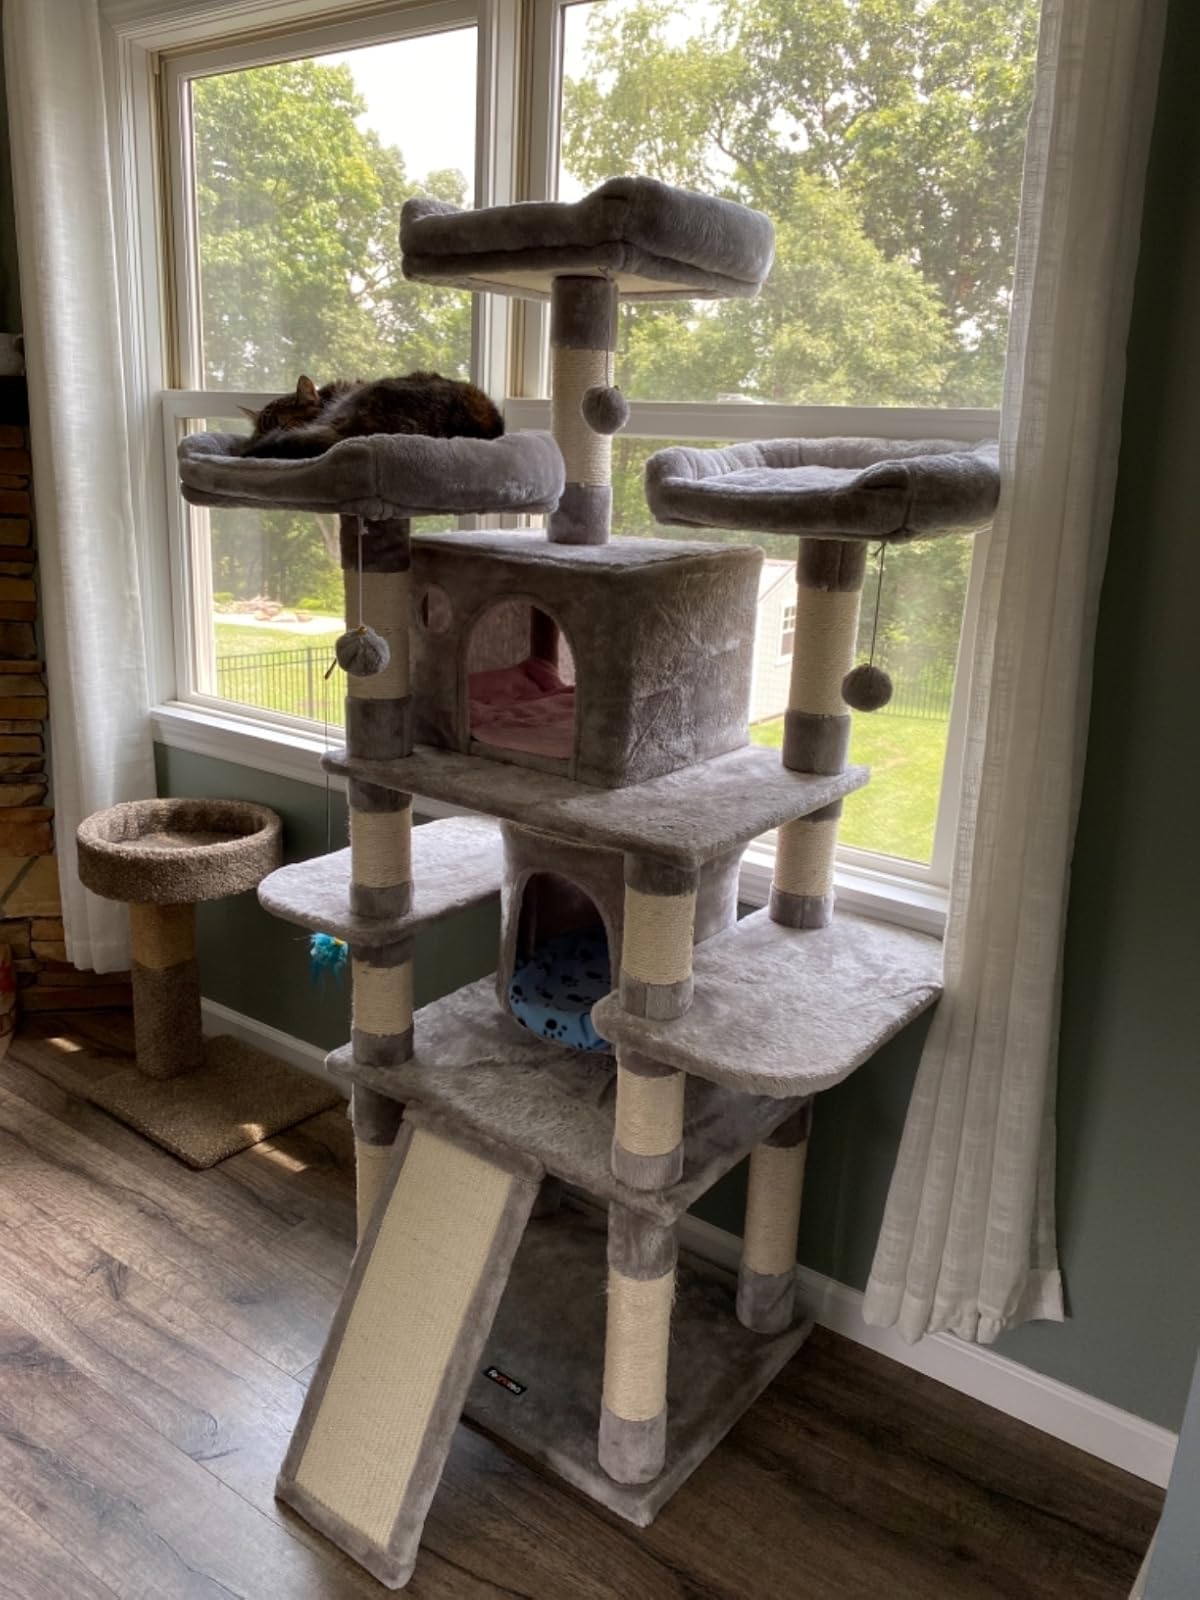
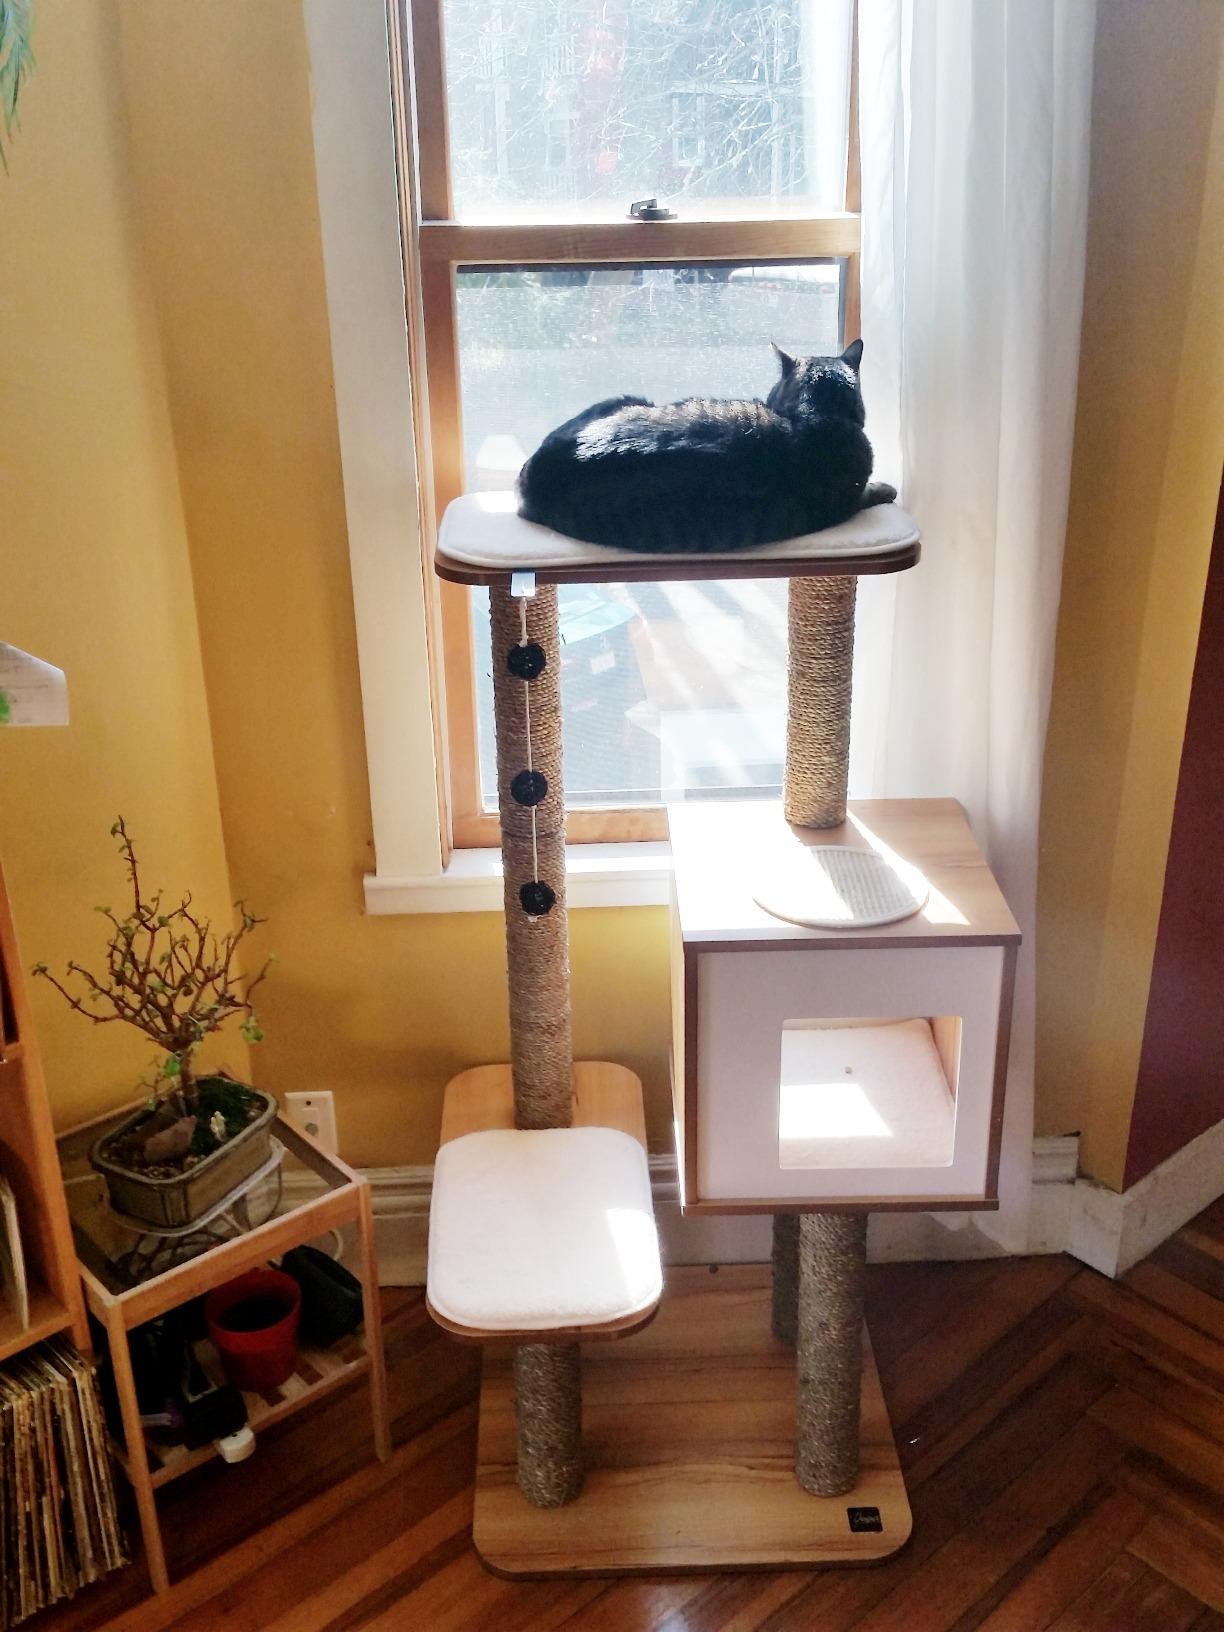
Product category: items_cat tree
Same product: no